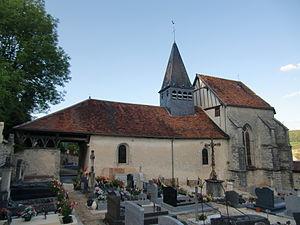
Eglise Saint-Pierre-ès-Liens d'Argançon (Aube - France)
Argançon est une commune française, située dans le département de l'Aube, en région Grand Est.